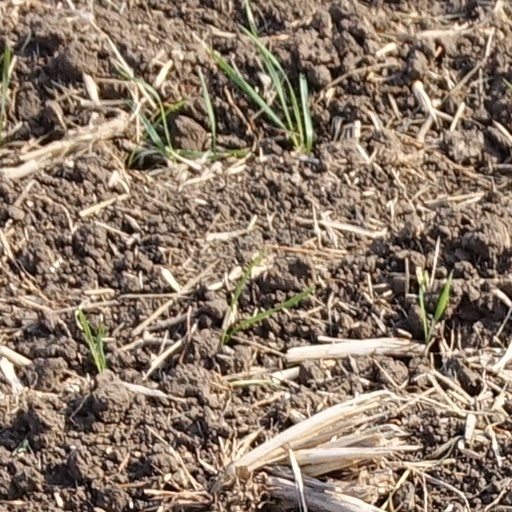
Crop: wheat